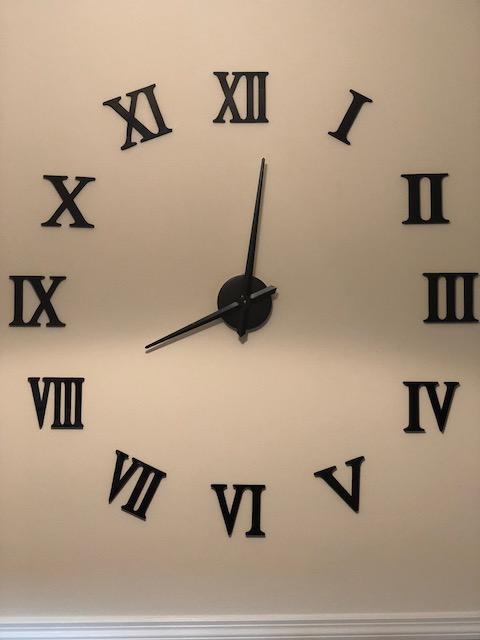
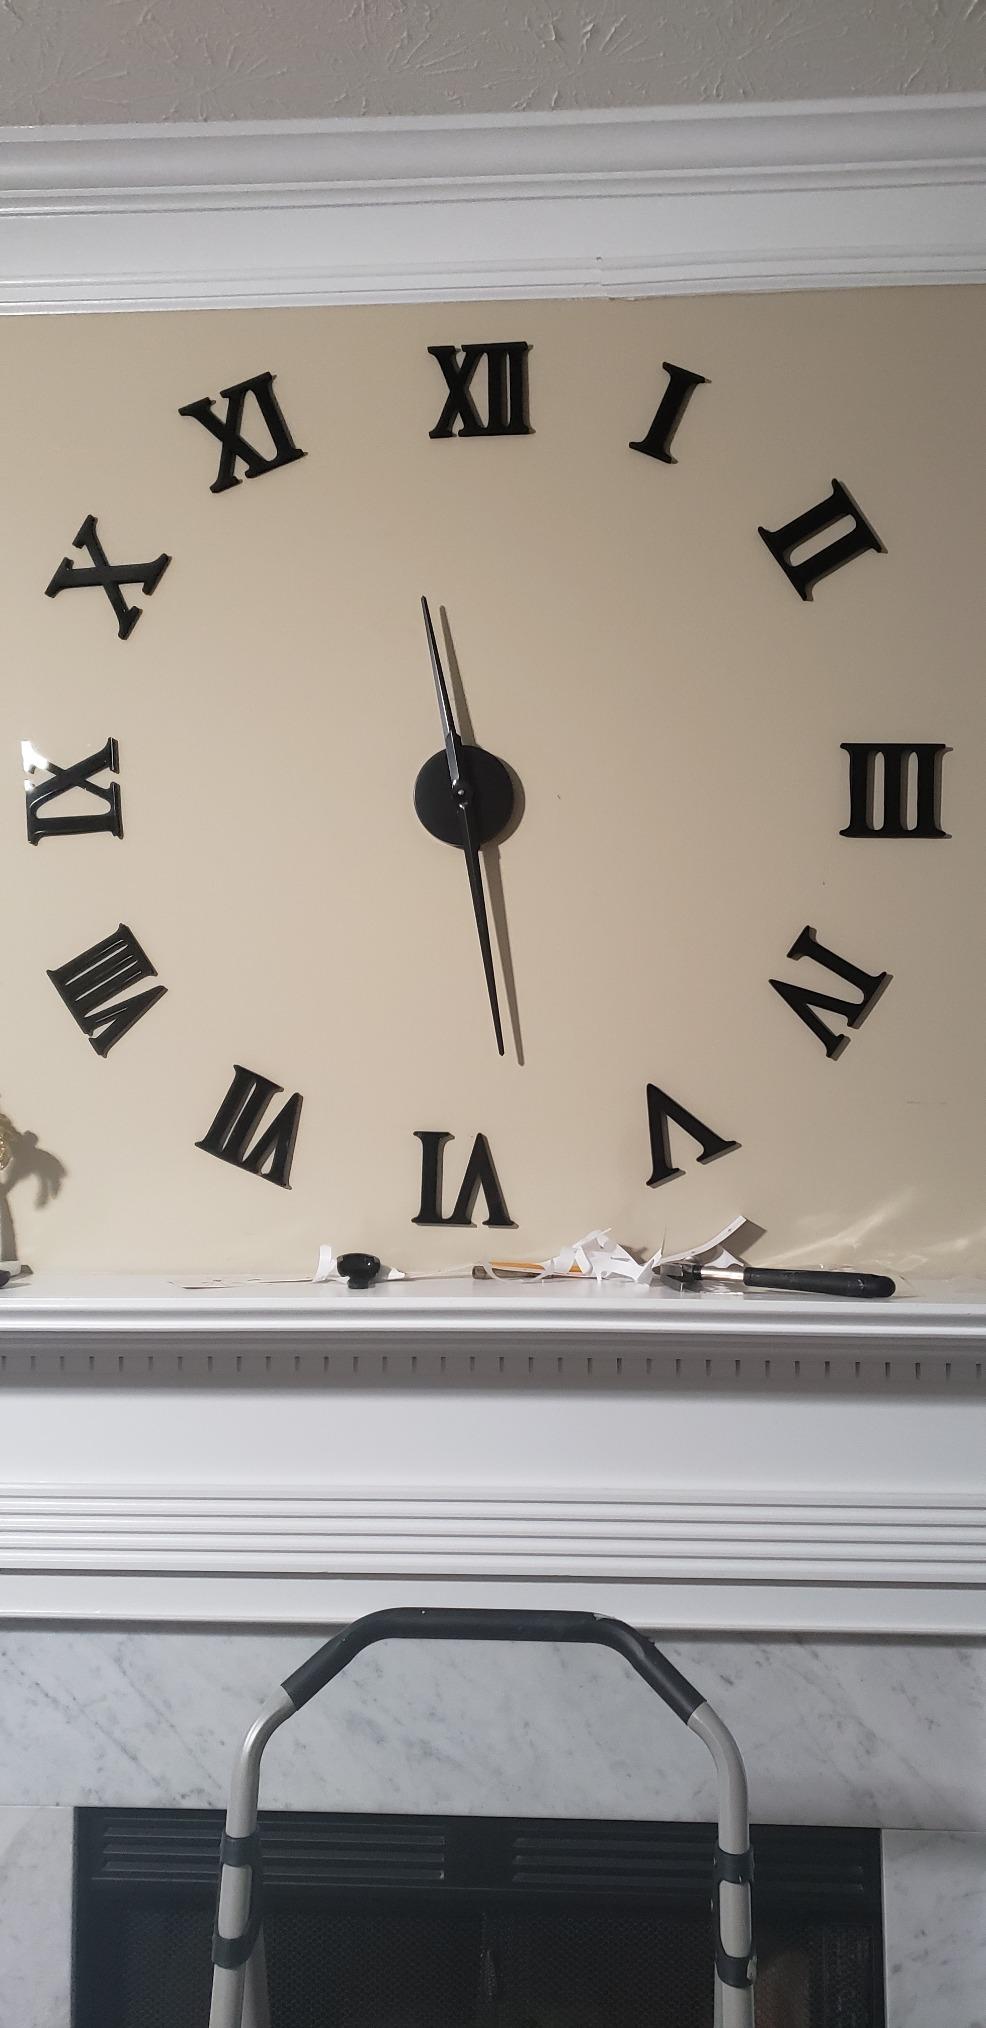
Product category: clock
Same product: yes